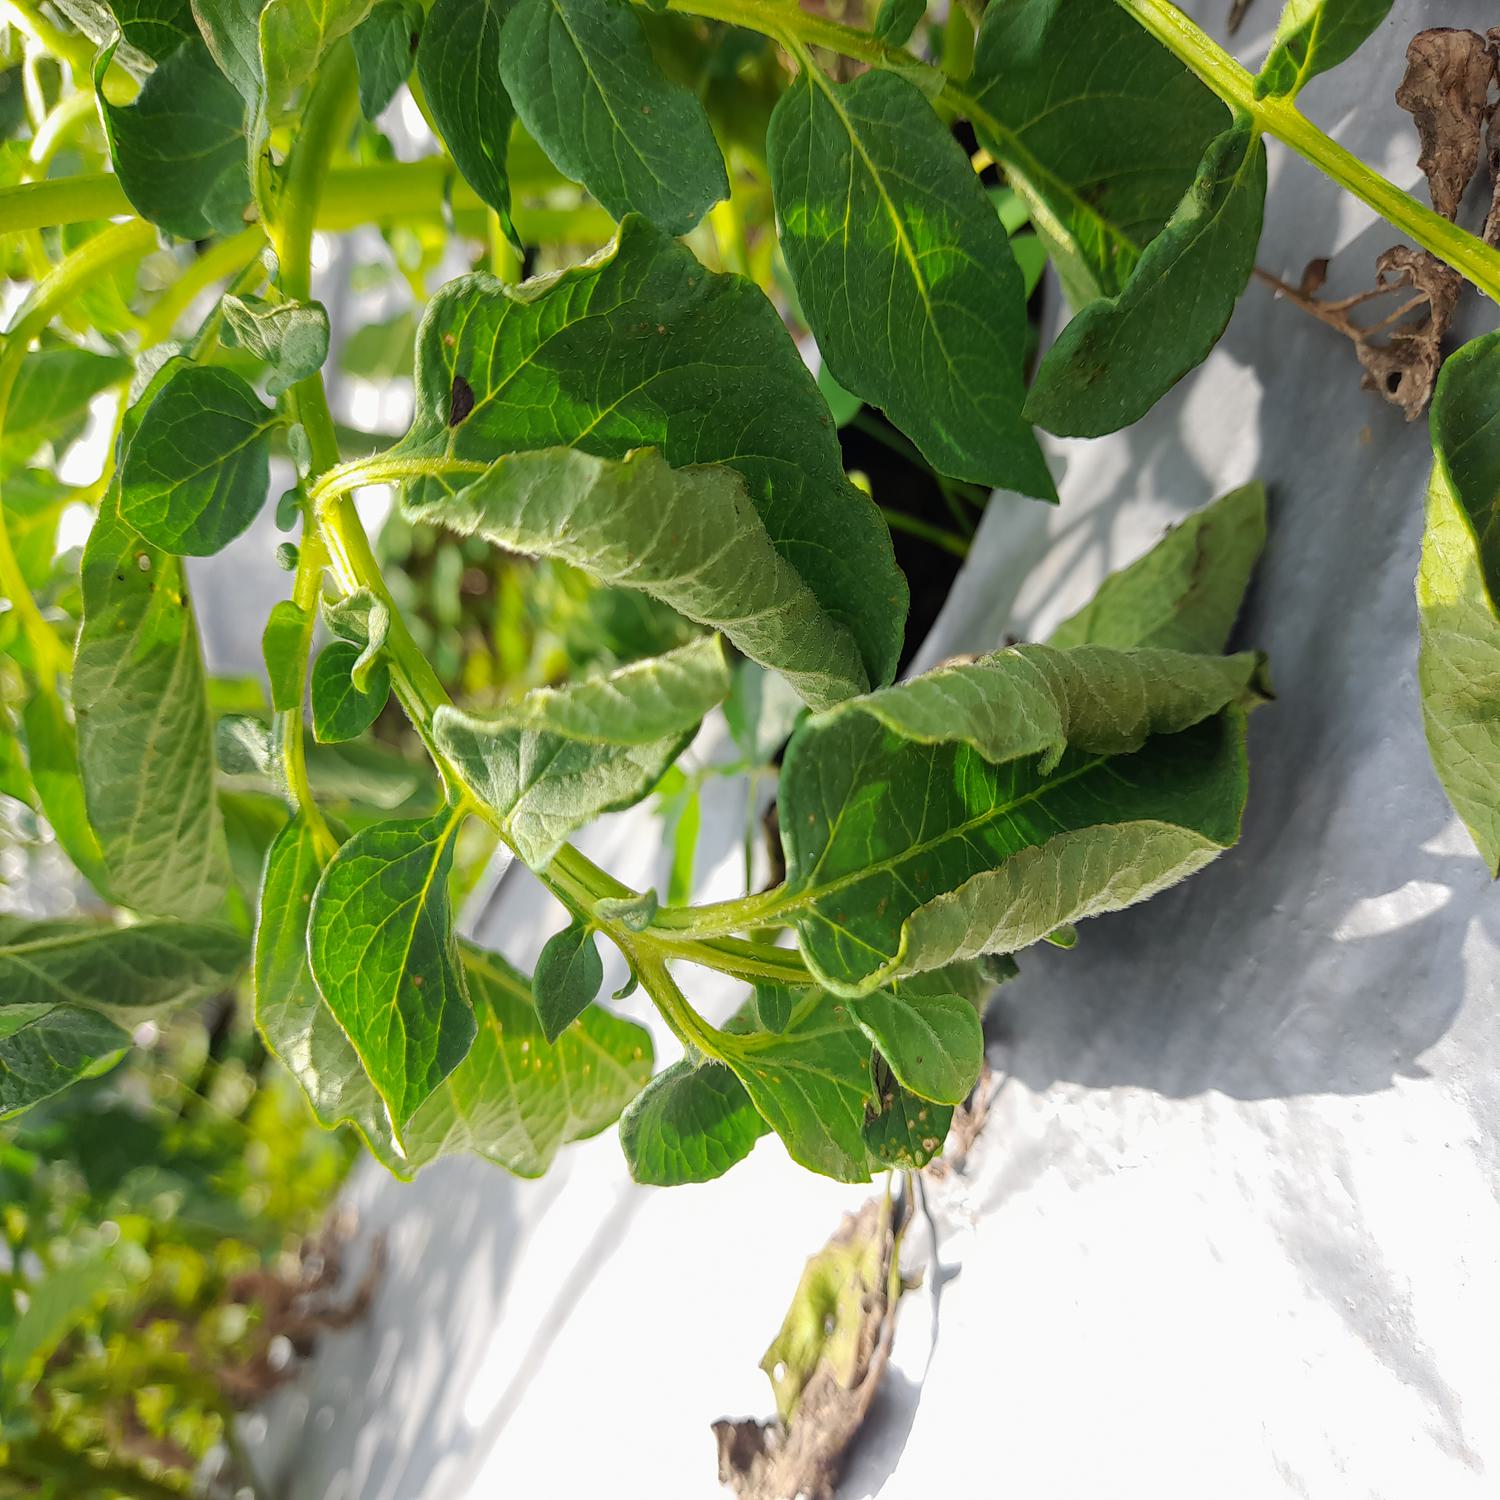
Label: Bacteria